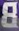
Number: 8